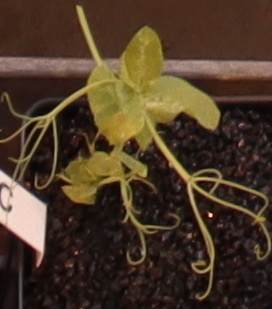
Label: Field Pea